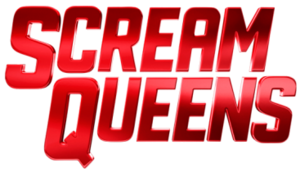
Logo de la série.
Scream Queens est une série télévisée américaine en 23 épisodes de 42 à 47 minutes, créée par Ryan Murphy, Brad Falchuk et Ian Brennan, diffusée entre le 22 septembre 2015 et le 20 décembre 2016 sur le réseau Fox et en simultané sur Citytv au Canada.
Cet article présente le guide des épisodes de la première saison de la série télévisée américaine Scream Queens.